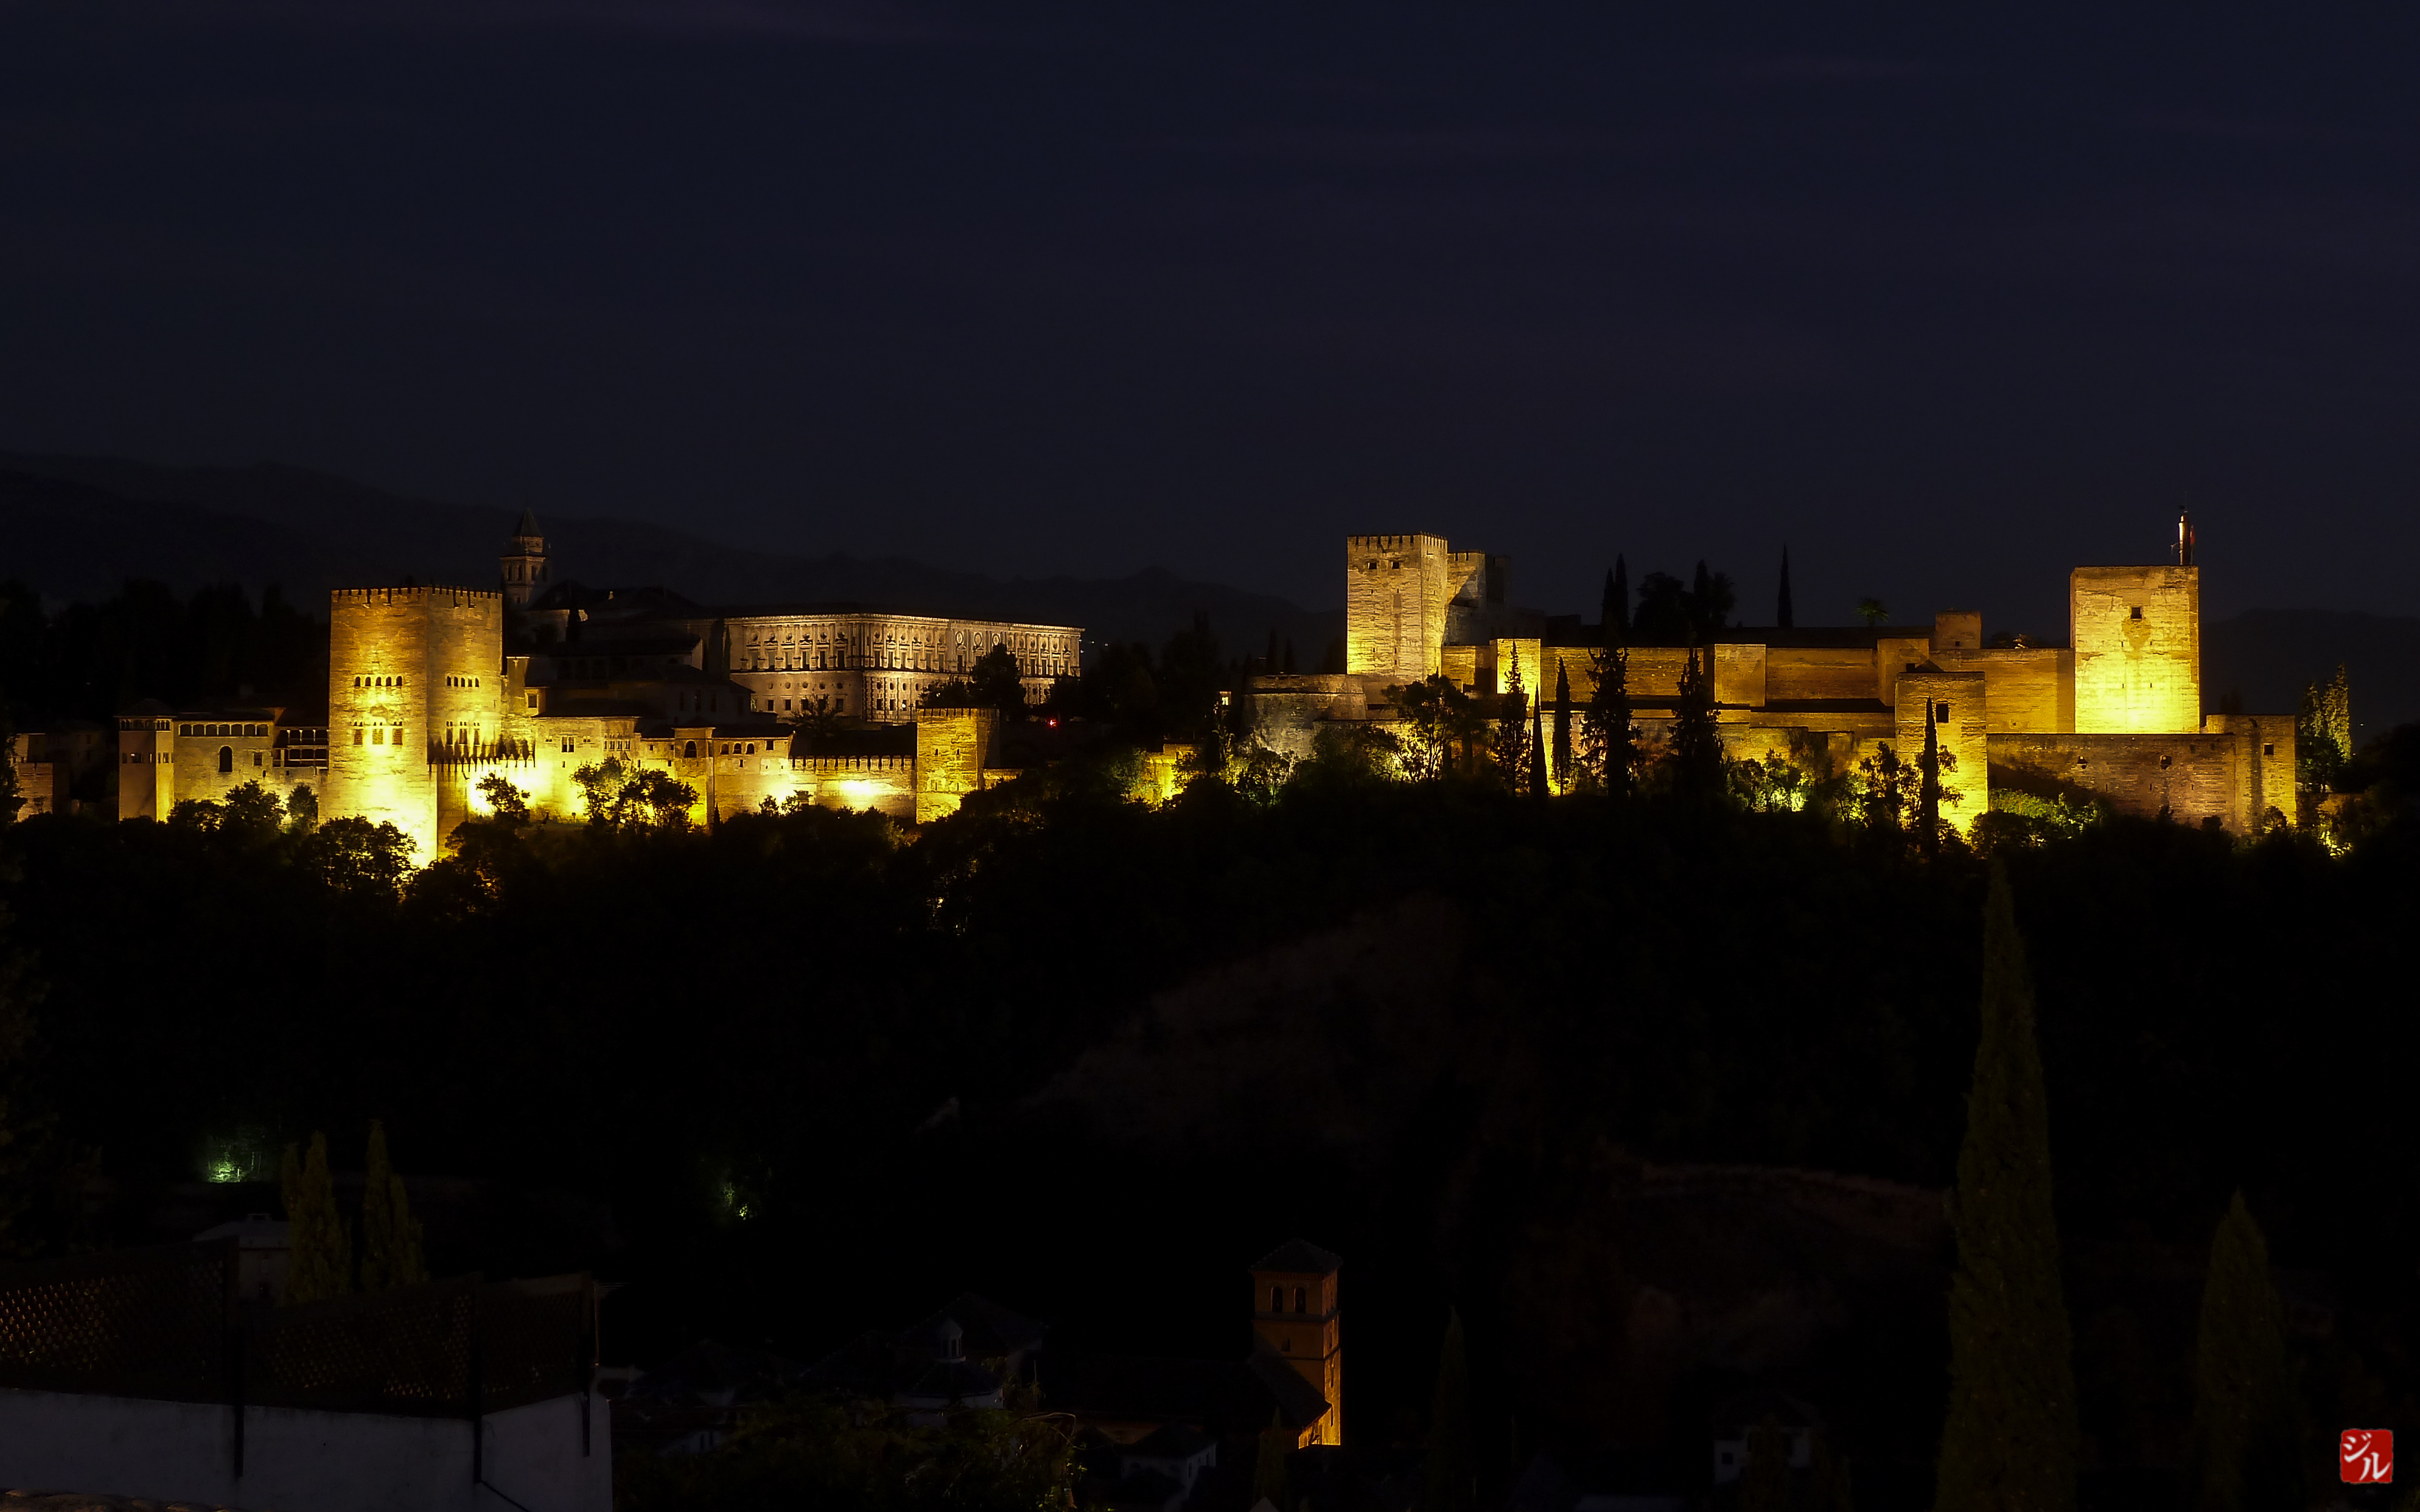
light, skyline, night, city, cityscape, dusk, evening, darkness, lighting, human settlement